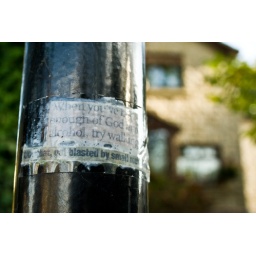
I keep spotting these around the white cross area. I wonder what's happening.